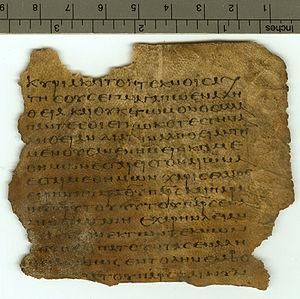
Le Codex 0232, est un manuscrit du Nouveau Testament sur parchemin écrit en écriture grecque onciale.